Dick Crum

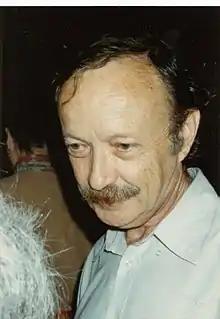
Dick Crum, 1989

Richard George Crum (December 8, 1928 – December 12, 2005) was a prominent international folk dance researcher, teacher and choreographer. He conducted extensive field research in Eastern Europe in the 1950s (Shay, p, 121) and was choreographer for the Duquesne University Tamburitzans. He ran several international folk dance festivals, including those at St. Paul, Minnesota and Pittsburgh, Pennsylvania.